Antelope Island

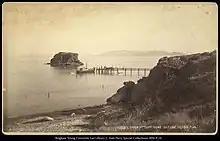
Antelope Island, 1875–1890. Photo by Charles Roscoe Savage.

Antelope Island State Park is a Utah state park and the entire island is included in the park. Early in the 20th century, because of its wildlife and scenery, some suggested that Antelope Island should become a national park, but the movement never came to fruition. When the Utah State Parks System was created, proposals were made to turn Antelope Island into Antelope Island State Park and the proposal gradually gathered public support, but Antelope Island was privately owned at the time. Originally, Antelope Island was used as a ranch for cattle and sheep, starting from the earliest days of the arrival of the Mormon pioneers into the Salt Lake Valley. The Church of Jesus Christ of Latter-day Saints (Mormons) controlled the ranch on the island from 1848 until approximately 1870. The island was purchased in 1870 by John Dooly Sr., and he established the Island Improvement Company, which managed the island and ranches from 1884 until 1981. The State of Utah purchased the northern part of the island in 1969, and acquired the remainder in 1981 when the state purchased the historical Fielding Garr Ranch. Subsequently, the cattle and sheep were removed. Antelope Island State Park was established in 1981 as part of the Utah State Parks System.